Lamentation of Christ (Mantegna)

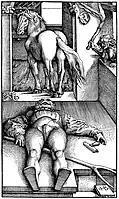
"The Bewitched Groom" shows a similarly foreshortened figure in a more typical context for the pose.

Mantegna's painting is visually distinct and shocking. Herbert von Einem called it "almost spooky" in its depiction of 'a horrendously distorted corpse' confined in a narrow space. There is little contact between the mourners and the body. Rich contrasts of light and shadow abound, its dark, monochromatic browns infusing the image with a profound sense of pathos. The realism and tragedy of the scene are enhanced by the perspective, which foreshortens and dramatizes the recumbent figure, stressing the anatomical details, as well as the holes in Christ's hands and feet and the faces of the three mourners. The sharply drawn drapery which covers the corpse contributes to the dramatic effect. The space the figures are present in appears to be confined, small, and somber, indicating it to be a morgue.